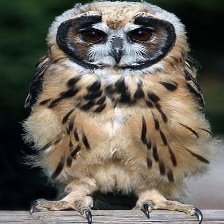
Species: STRIPED OWL
Scientific name: ASIO CLAMATOR
ImageNet parent category: great_grey_owl